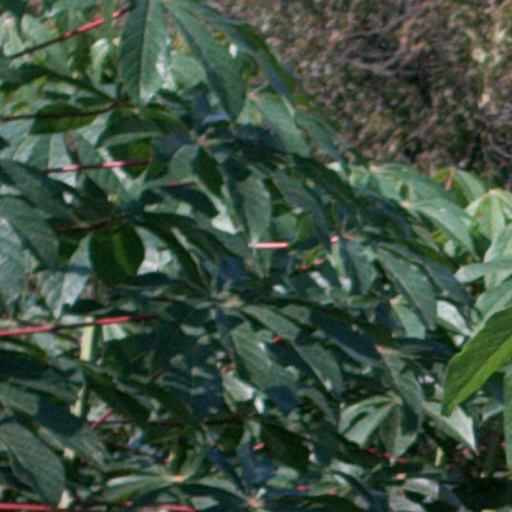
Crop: cassava